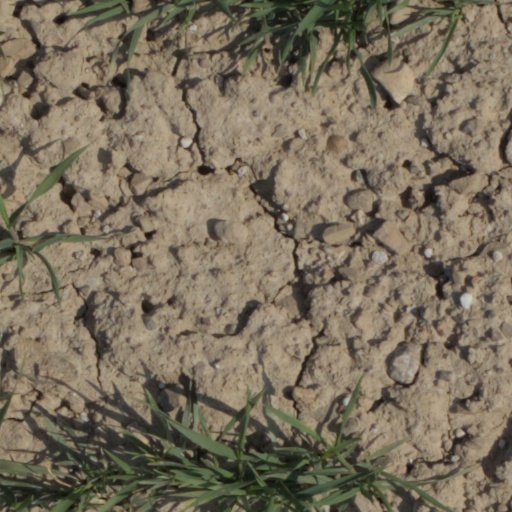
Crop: wheat